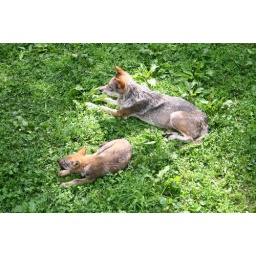
Wolves &amp;amp; bears roaming freely in dedicated park &amp;quot;Juraparc&amp;quot;, Mont d'Orzeires, Swiss Jura mountains